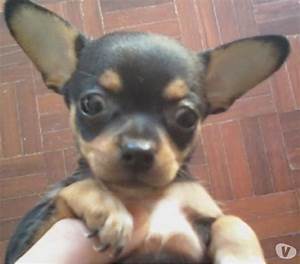
Label: cane